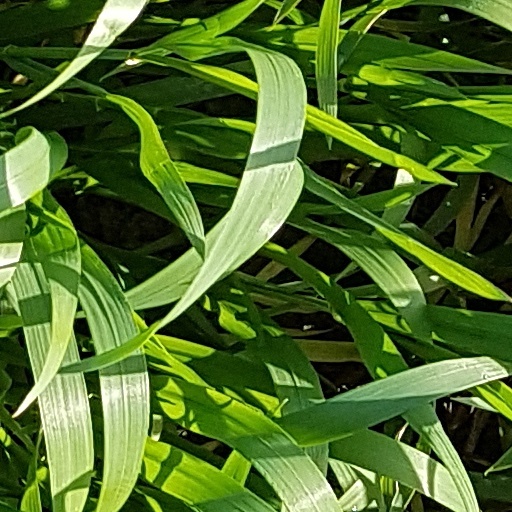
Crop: wheat